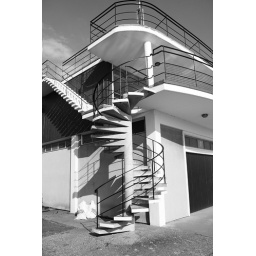
boat house in oxford